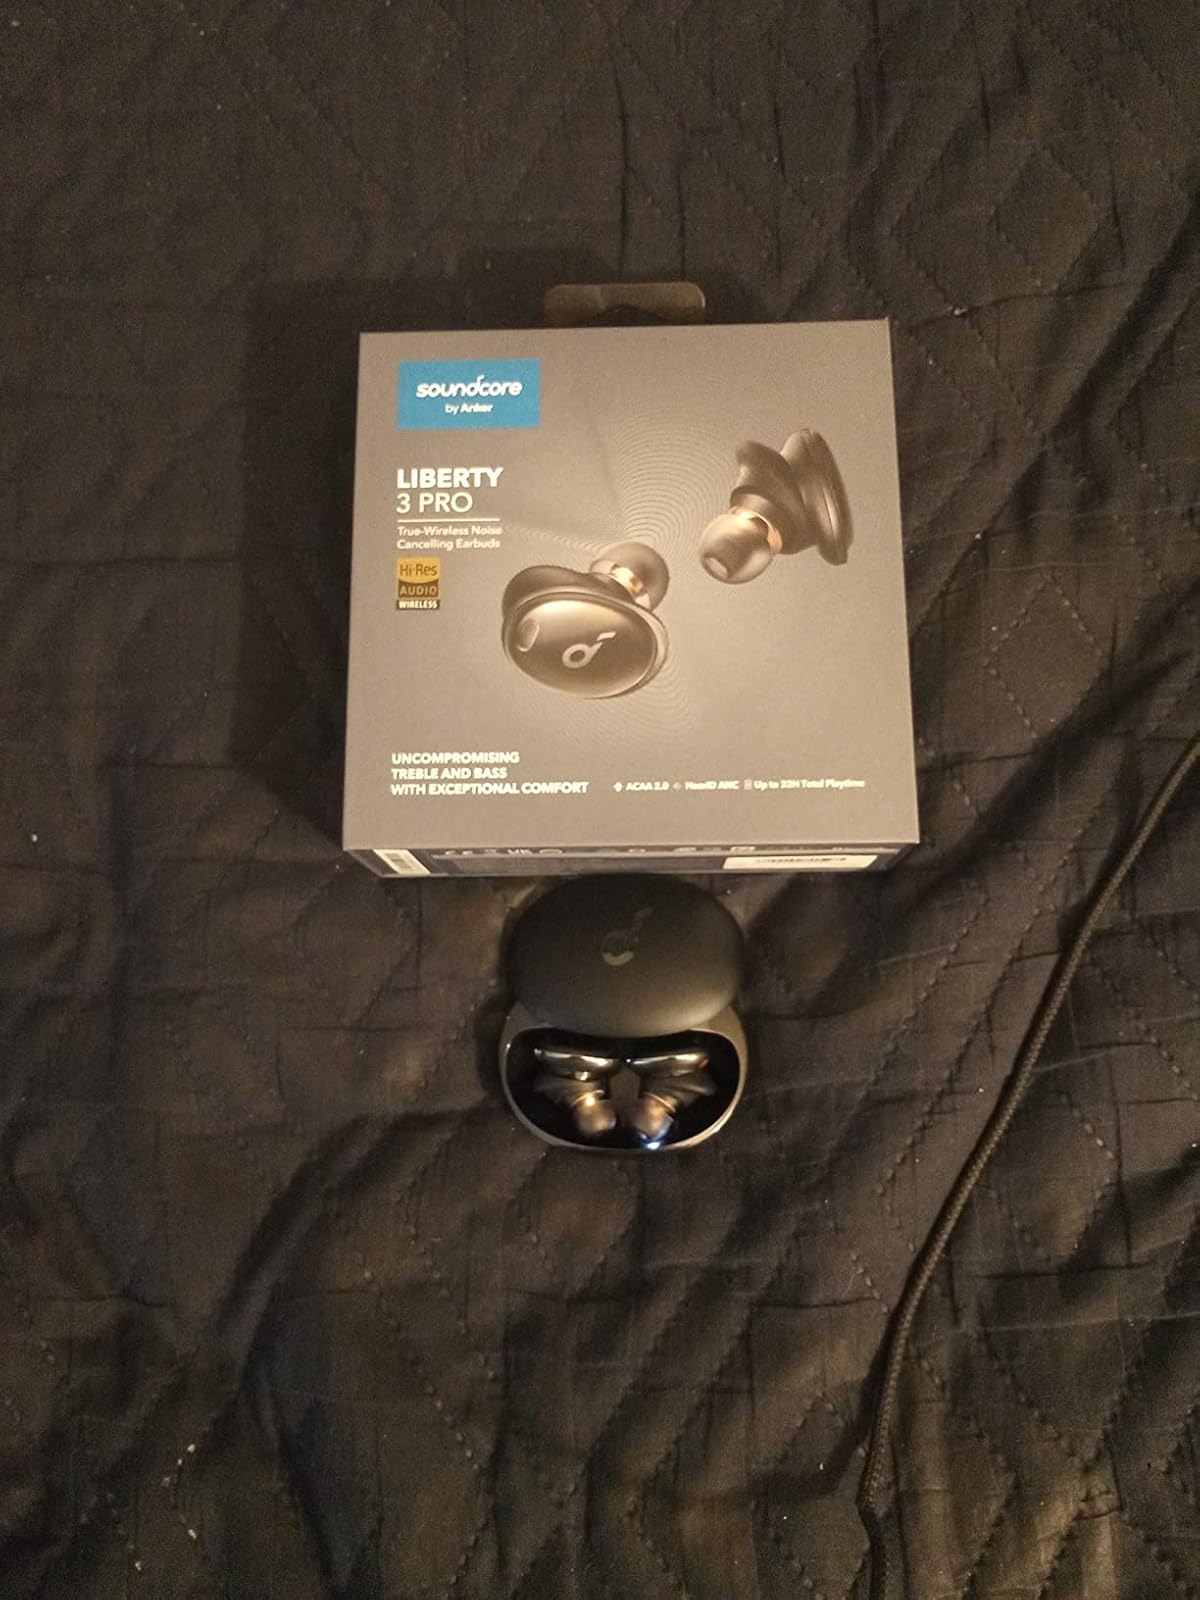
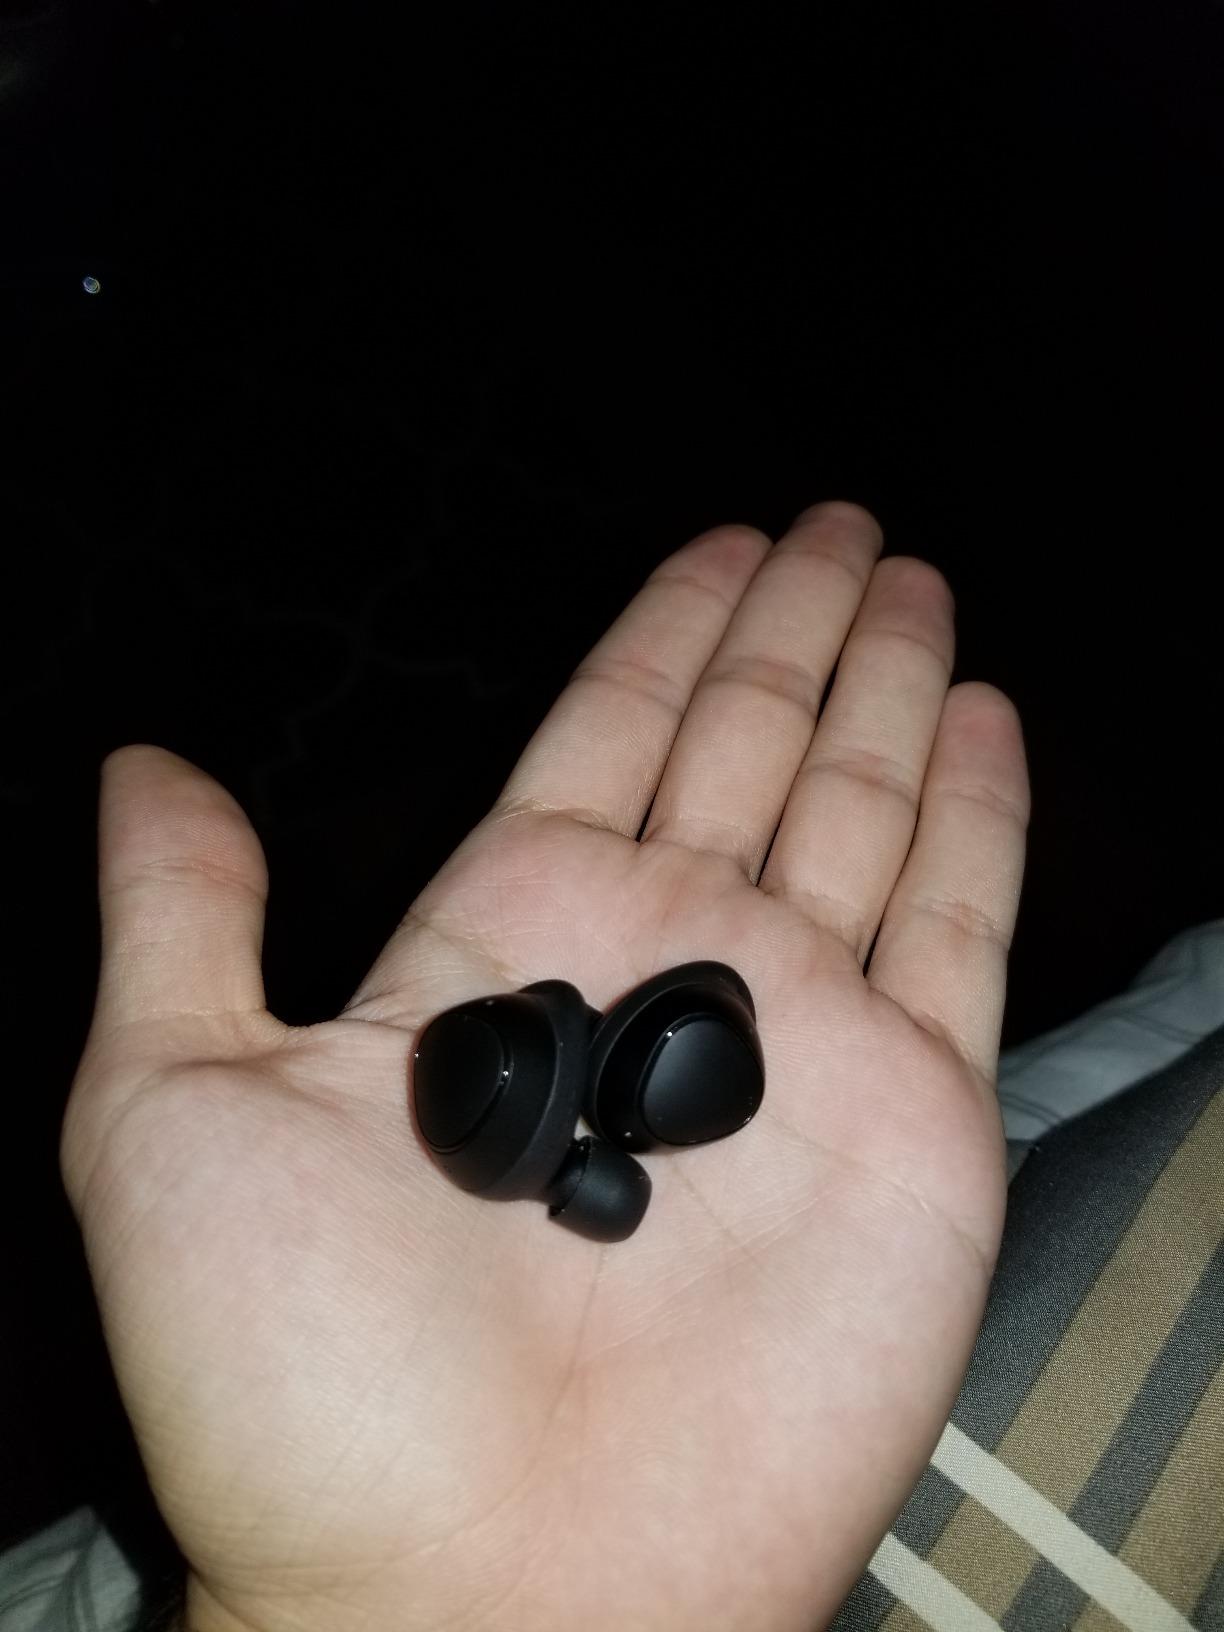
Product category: earbuds
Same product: no